Saint Boniface (Paderborn)

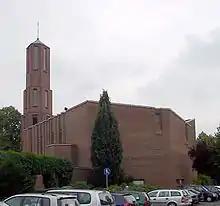
View on the church Saint Boniface

Saint Boniface is the Roman Catholic church in Stadtheide, a quarter of the German city Paderborn which belongs to the Deanship of Paderborn in Archiocese of Paderborn.